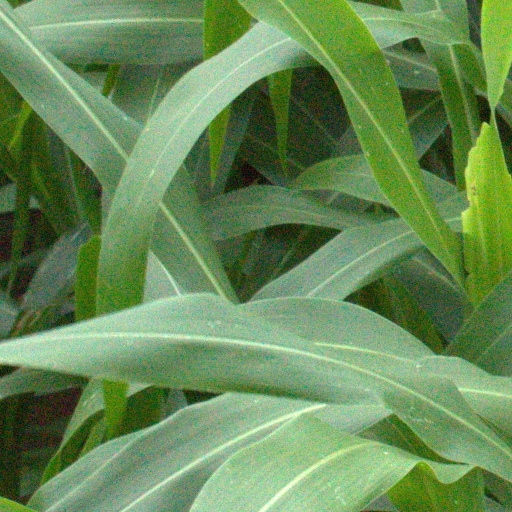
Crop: sorghum